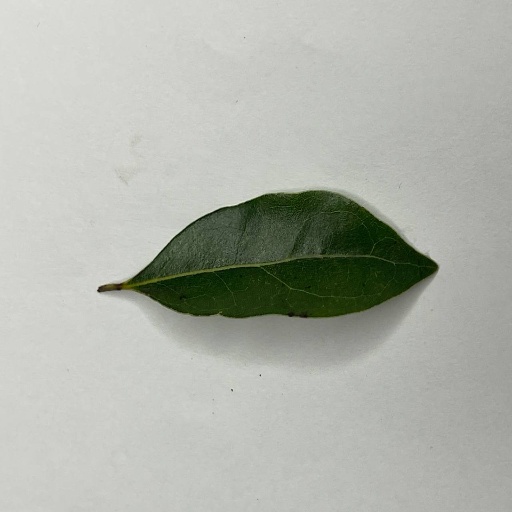
Species: Camphor
Leaf condition: Healthy Leaf